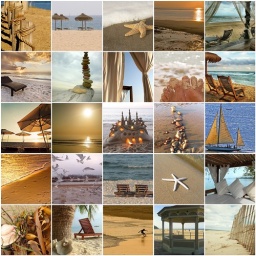
Things I love -- beach fantasy in beige and brown